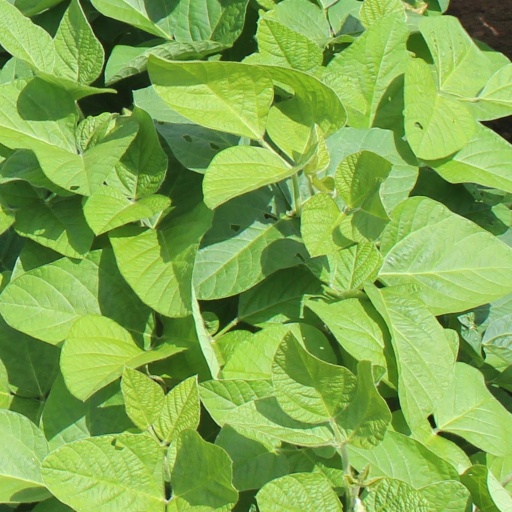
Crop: soybean